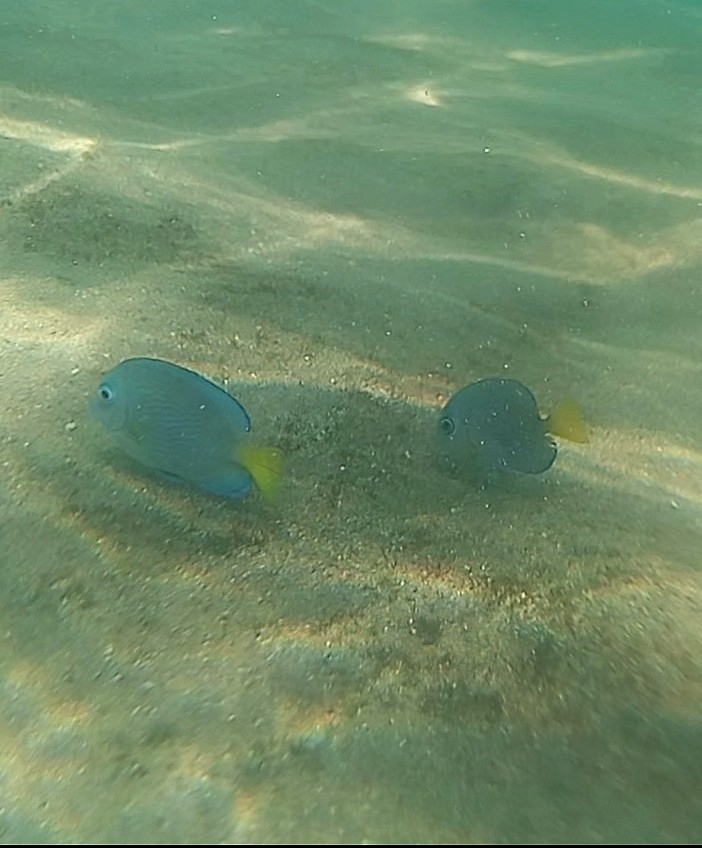
Acanthurus coeruleus (Atlantic Blue Tang)